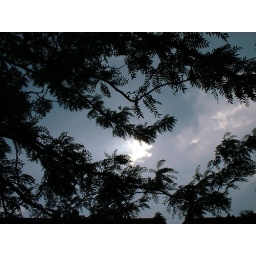
hole in sky thru trees